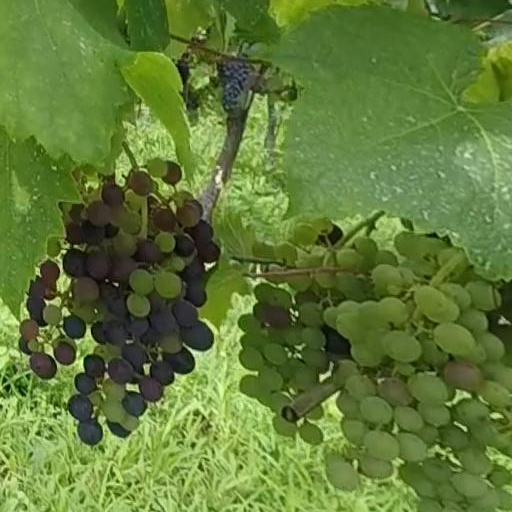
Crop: grape